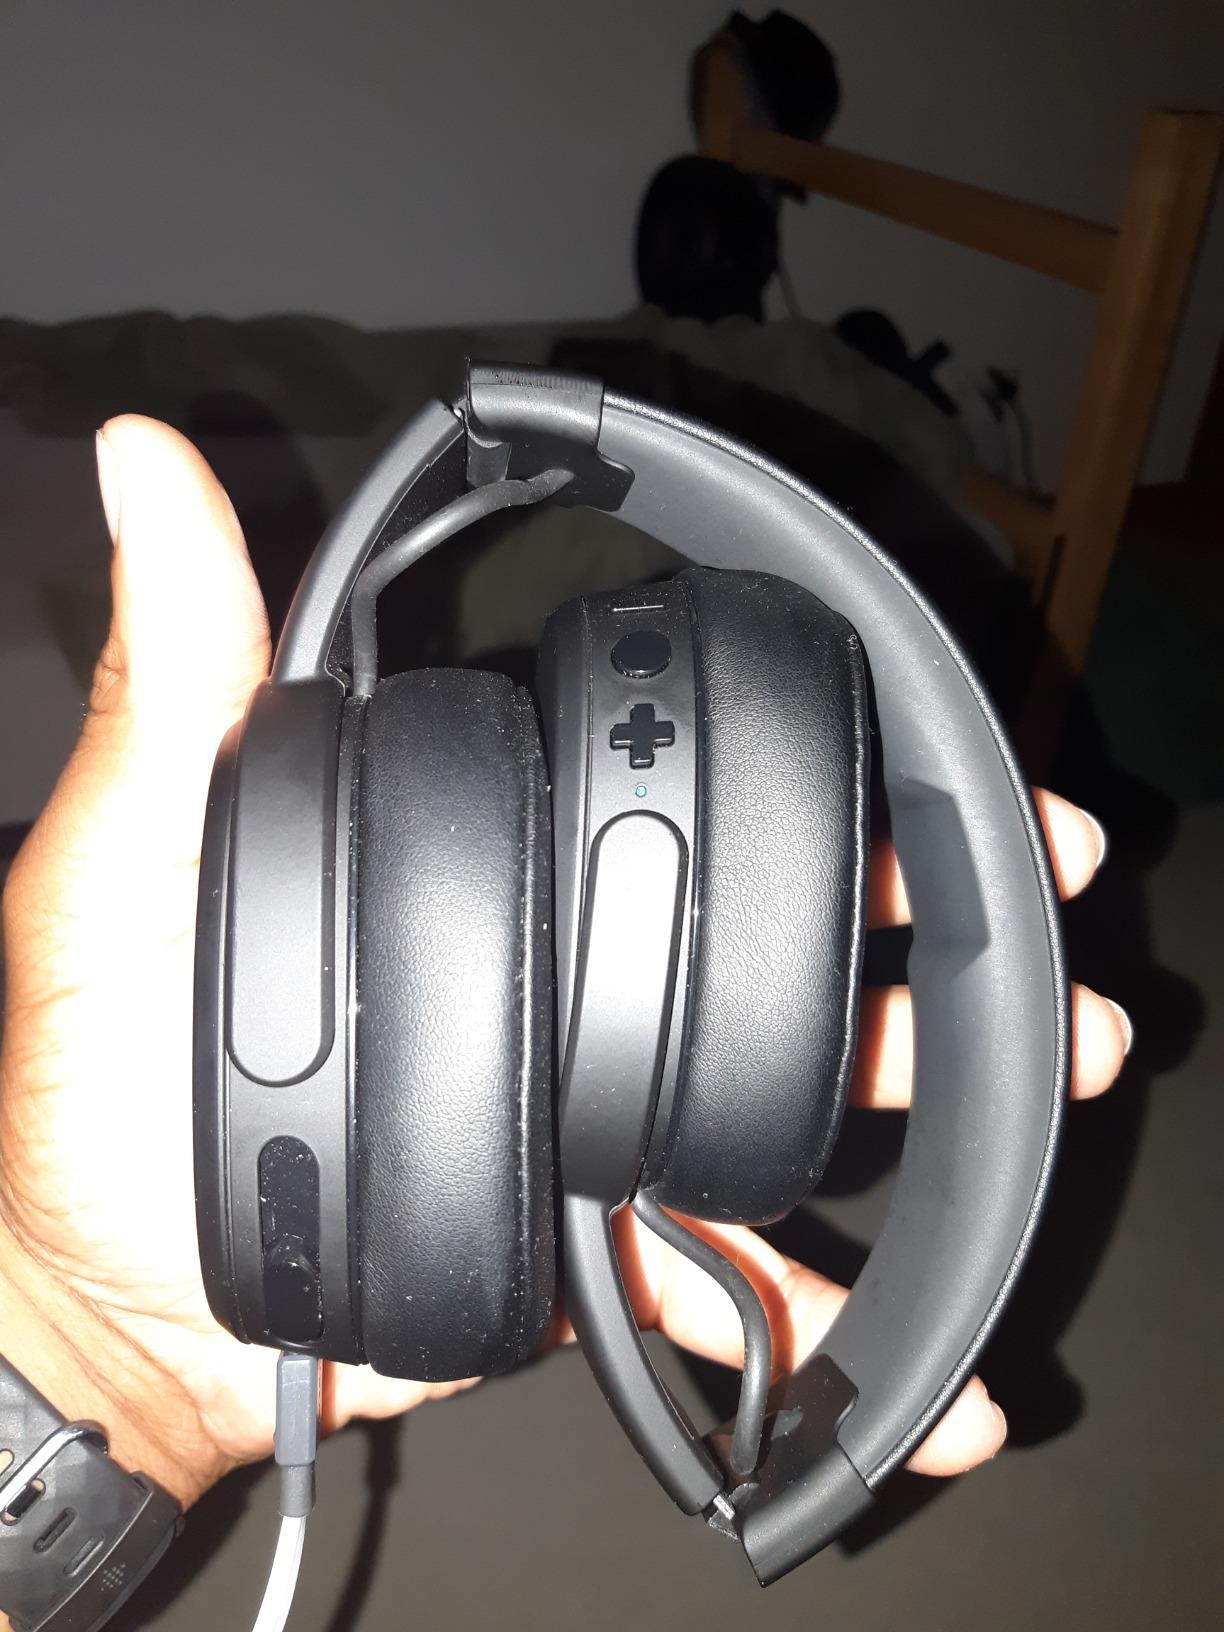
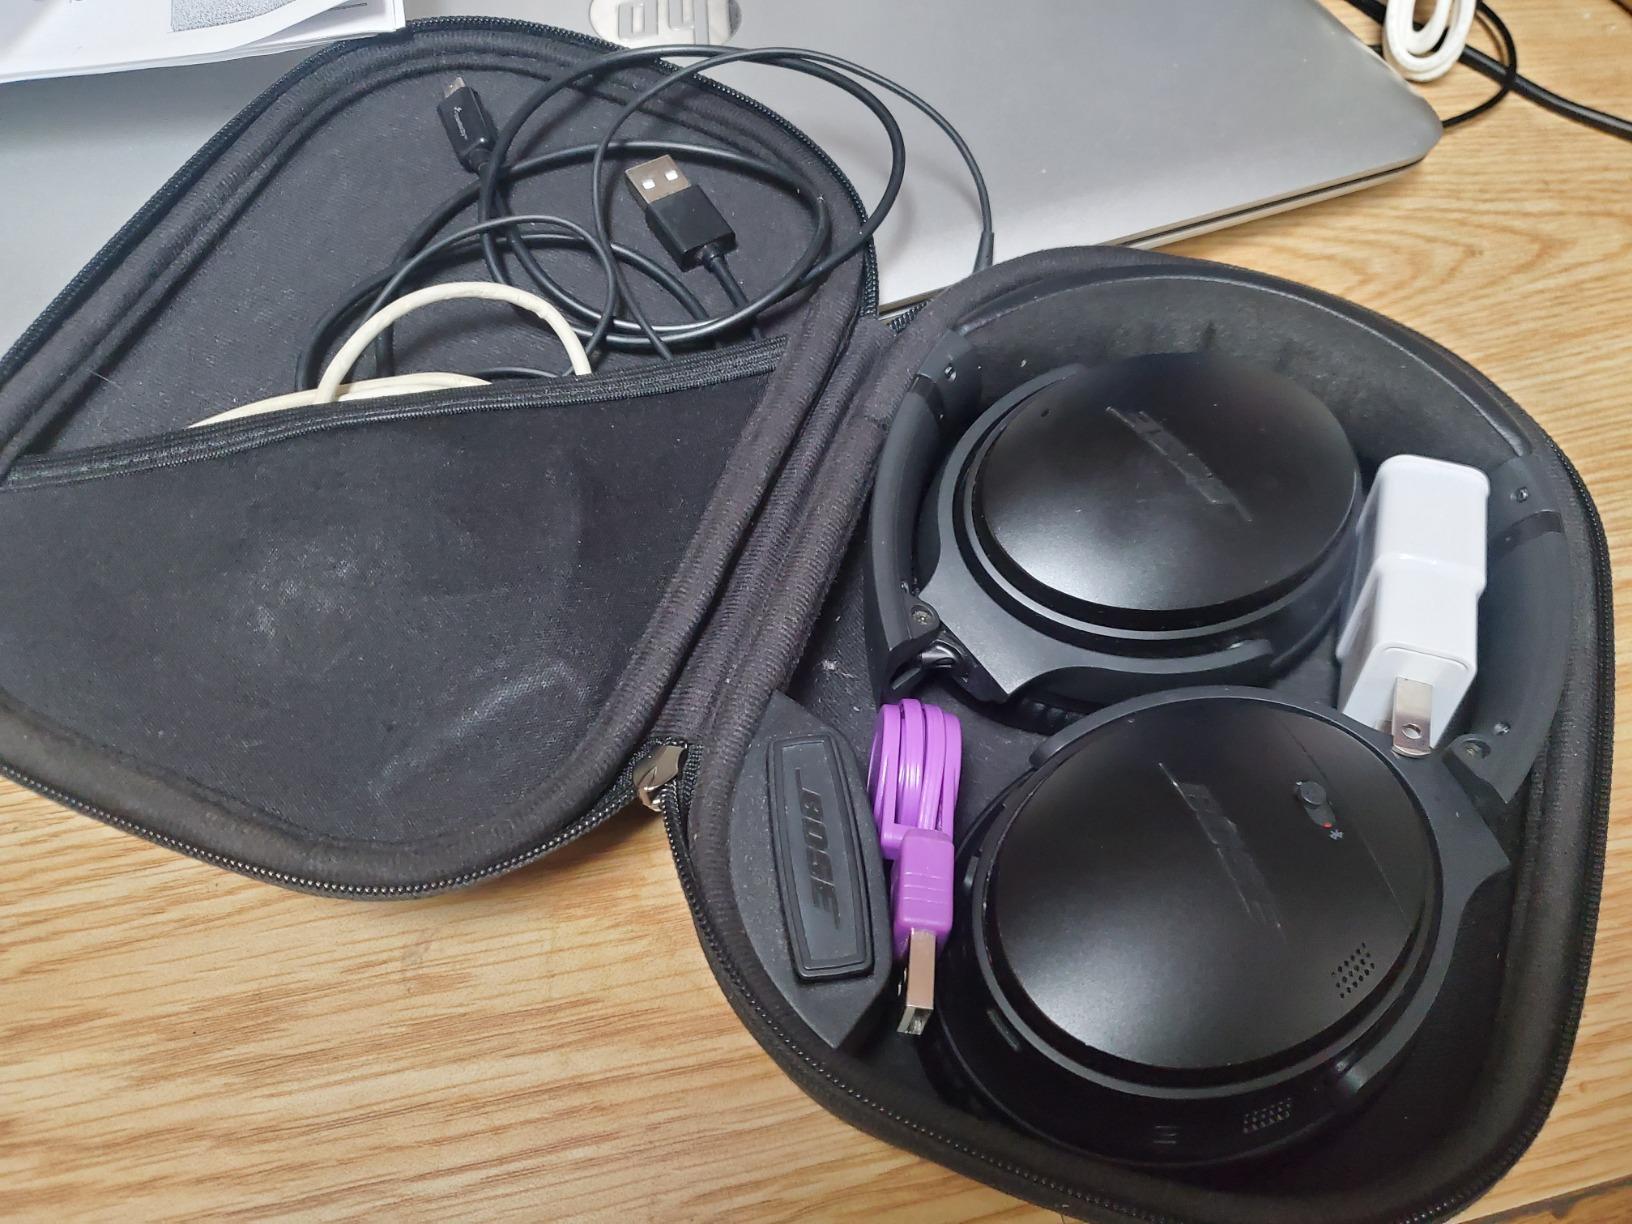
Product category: headphones
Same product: no